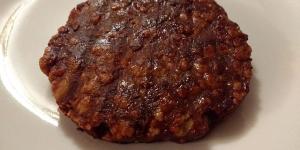
hamburguesas caseras de ternera